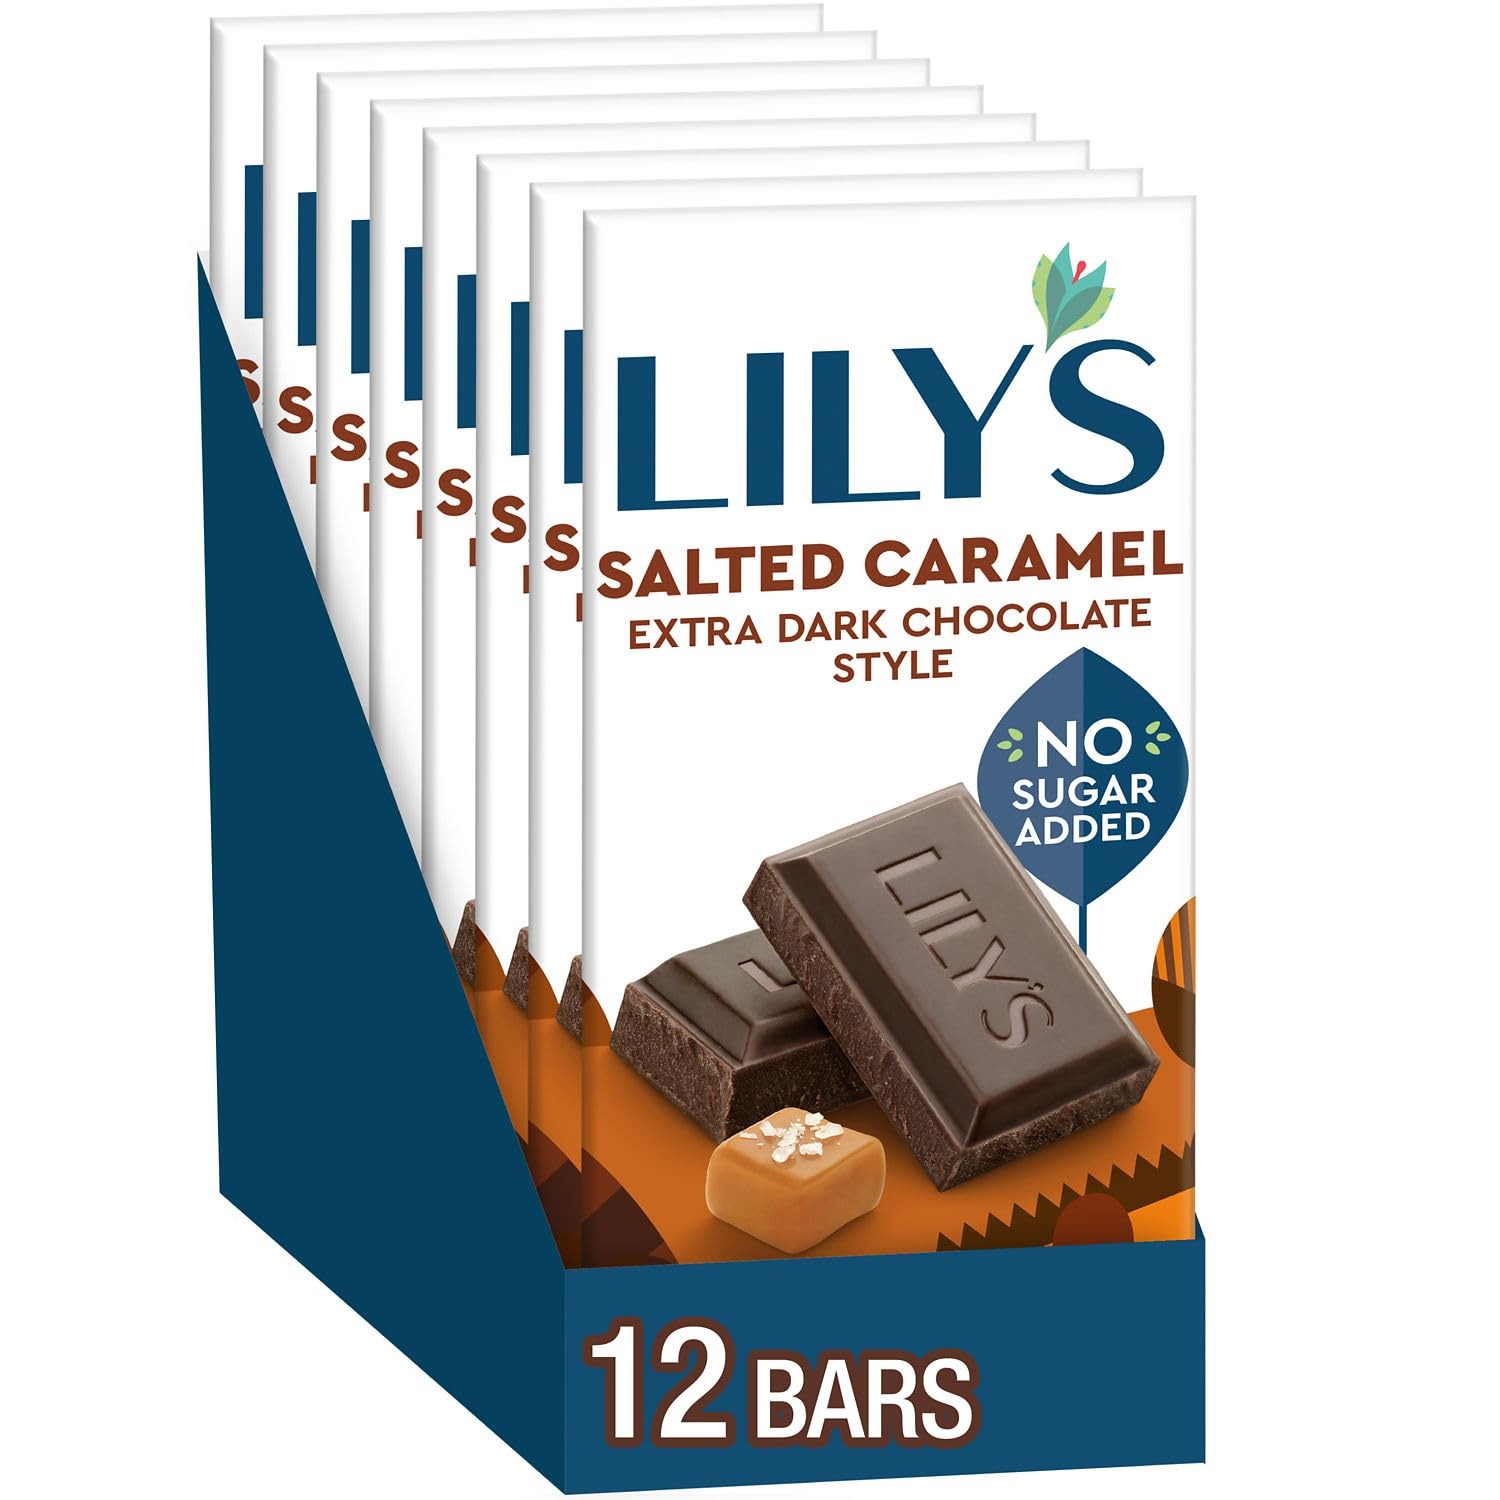
Item Name: LILY'S Salted Caramel Extra Dark Chocolate Style No Sugar Added, Sweets Bars, 2.8 oz (12 Count)
Bullet Point 1: Contains twelve (12) 2.8-ounce LILY'S Salted Caramel Extra Dark Chocolate Style No Sugar Added Sweets Bars in a bulk box
Bullet Point 2: Enjoy a treat that is as decadent as every moment deserves, whether at work, home or anywhere else your adventures take you
Bullet Point 3: Focus on what matters in your snacking life with a bulk box of individually wrapped, kosher, gluten free bars that is made with 70-percent cacao and is free of added sugars
Bullet Point 4: Bring a salted caramel extra dark chocolate style treat along for your date nights, birthday parties and graduations
Bullet Point 5: Celebrate Christmas, Valentine's Day, Easter, and Halloween traditions with a salted caramel flavored kosher treat that is free of added sugars
Value: 33.6
Unit: Ounce

Price: 33.34